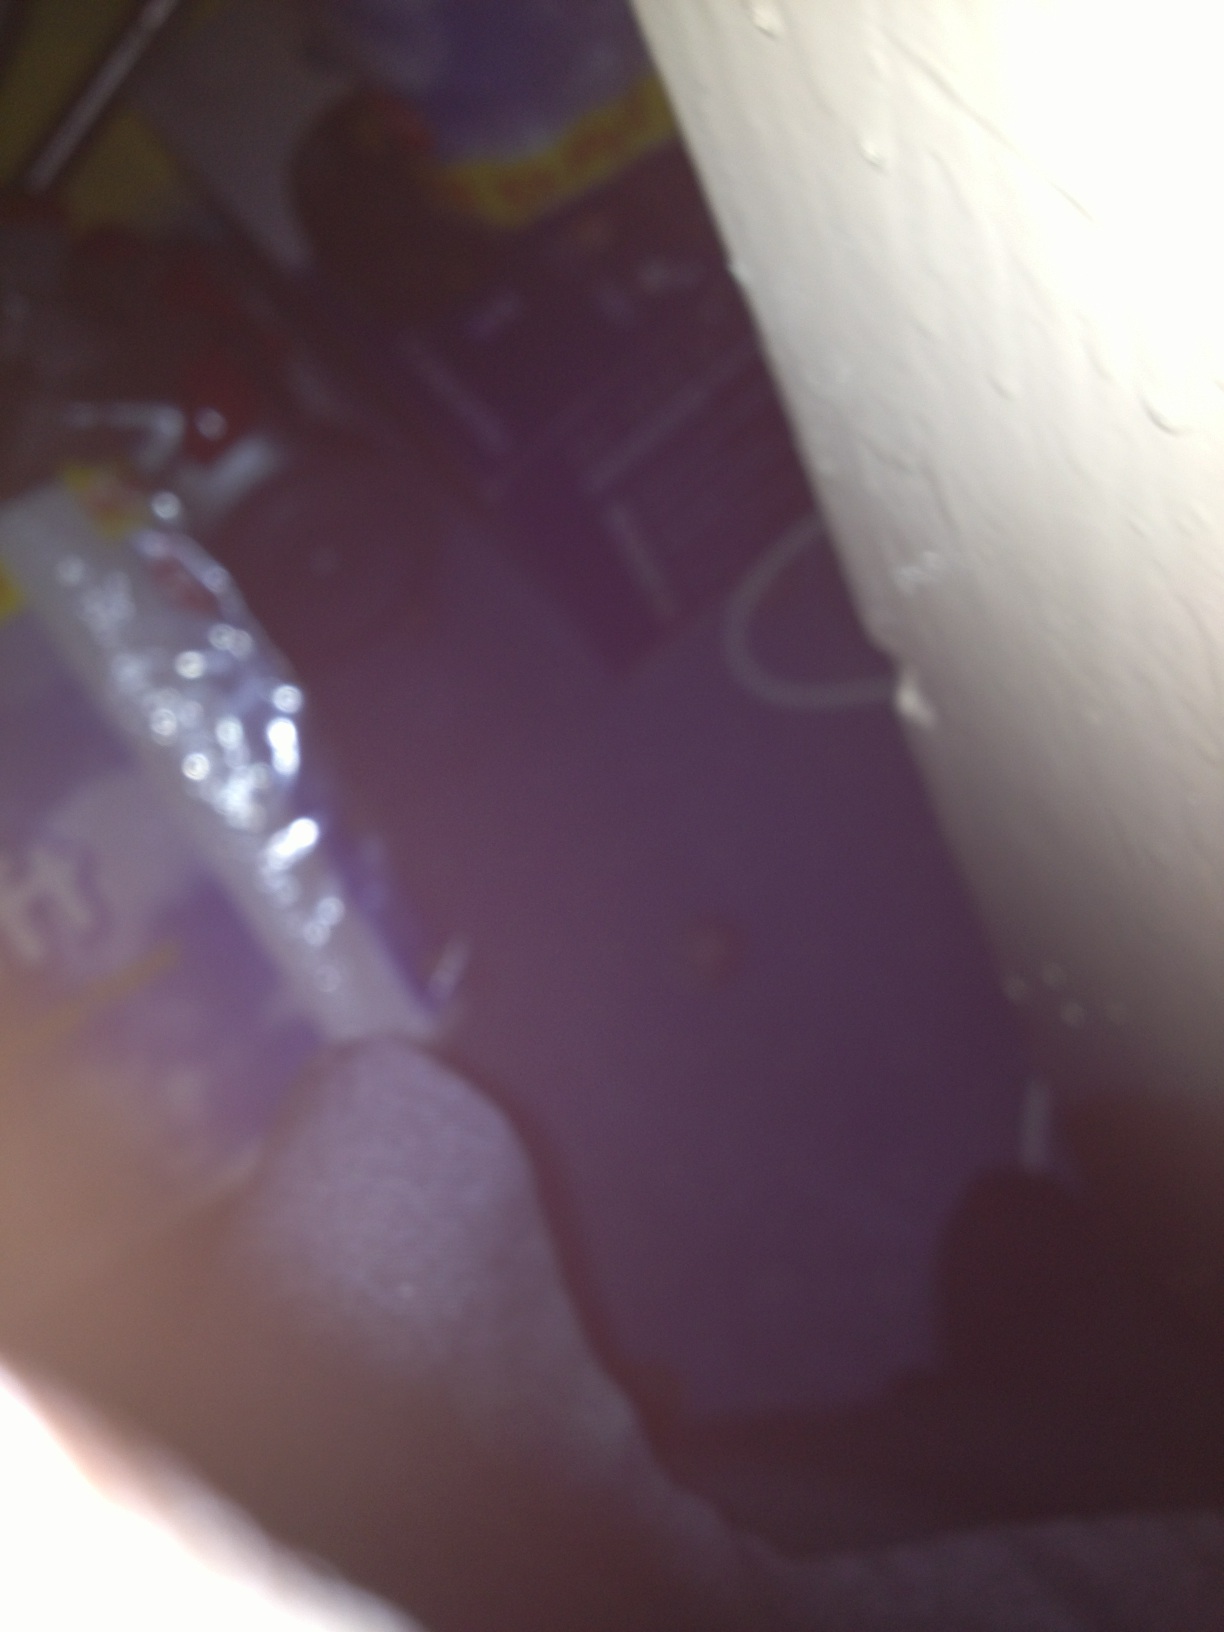Question: What is this image?
Answer: unanswerable